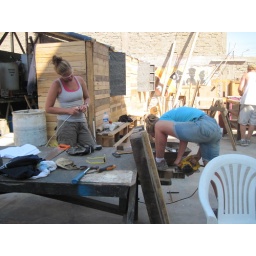
building tables for a school in the pisco sin fronteras courtyard